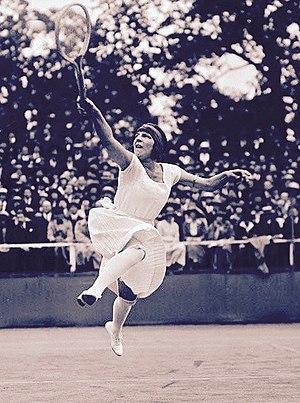
10-6-22, Croix-Catelan, Mlle Lenglen [match gagné contre Mme Golding pour le titre de championne de France]